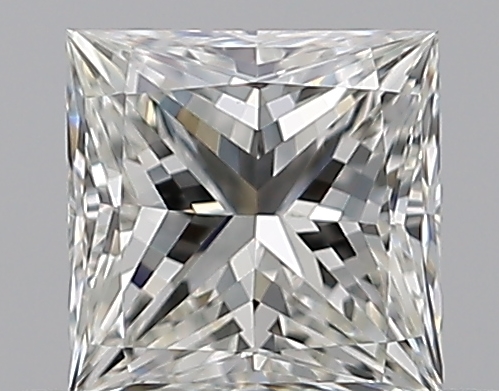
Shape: princess
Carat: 0.52
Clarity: VVS2
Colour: I
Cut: EX
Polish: EX
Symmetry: GD
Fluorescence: N
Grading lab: GIA
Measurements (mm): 4.39 x 4.39 x 3.25